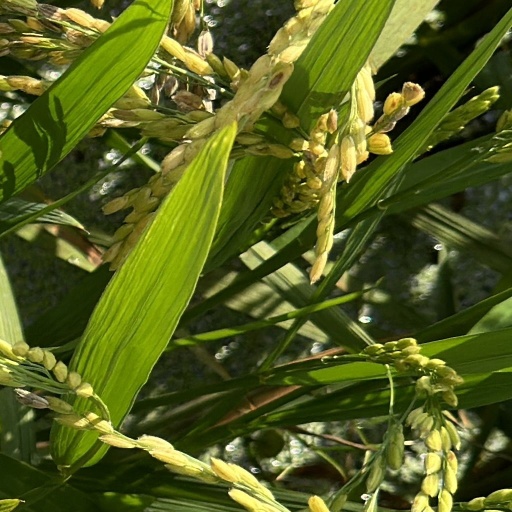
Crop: rice